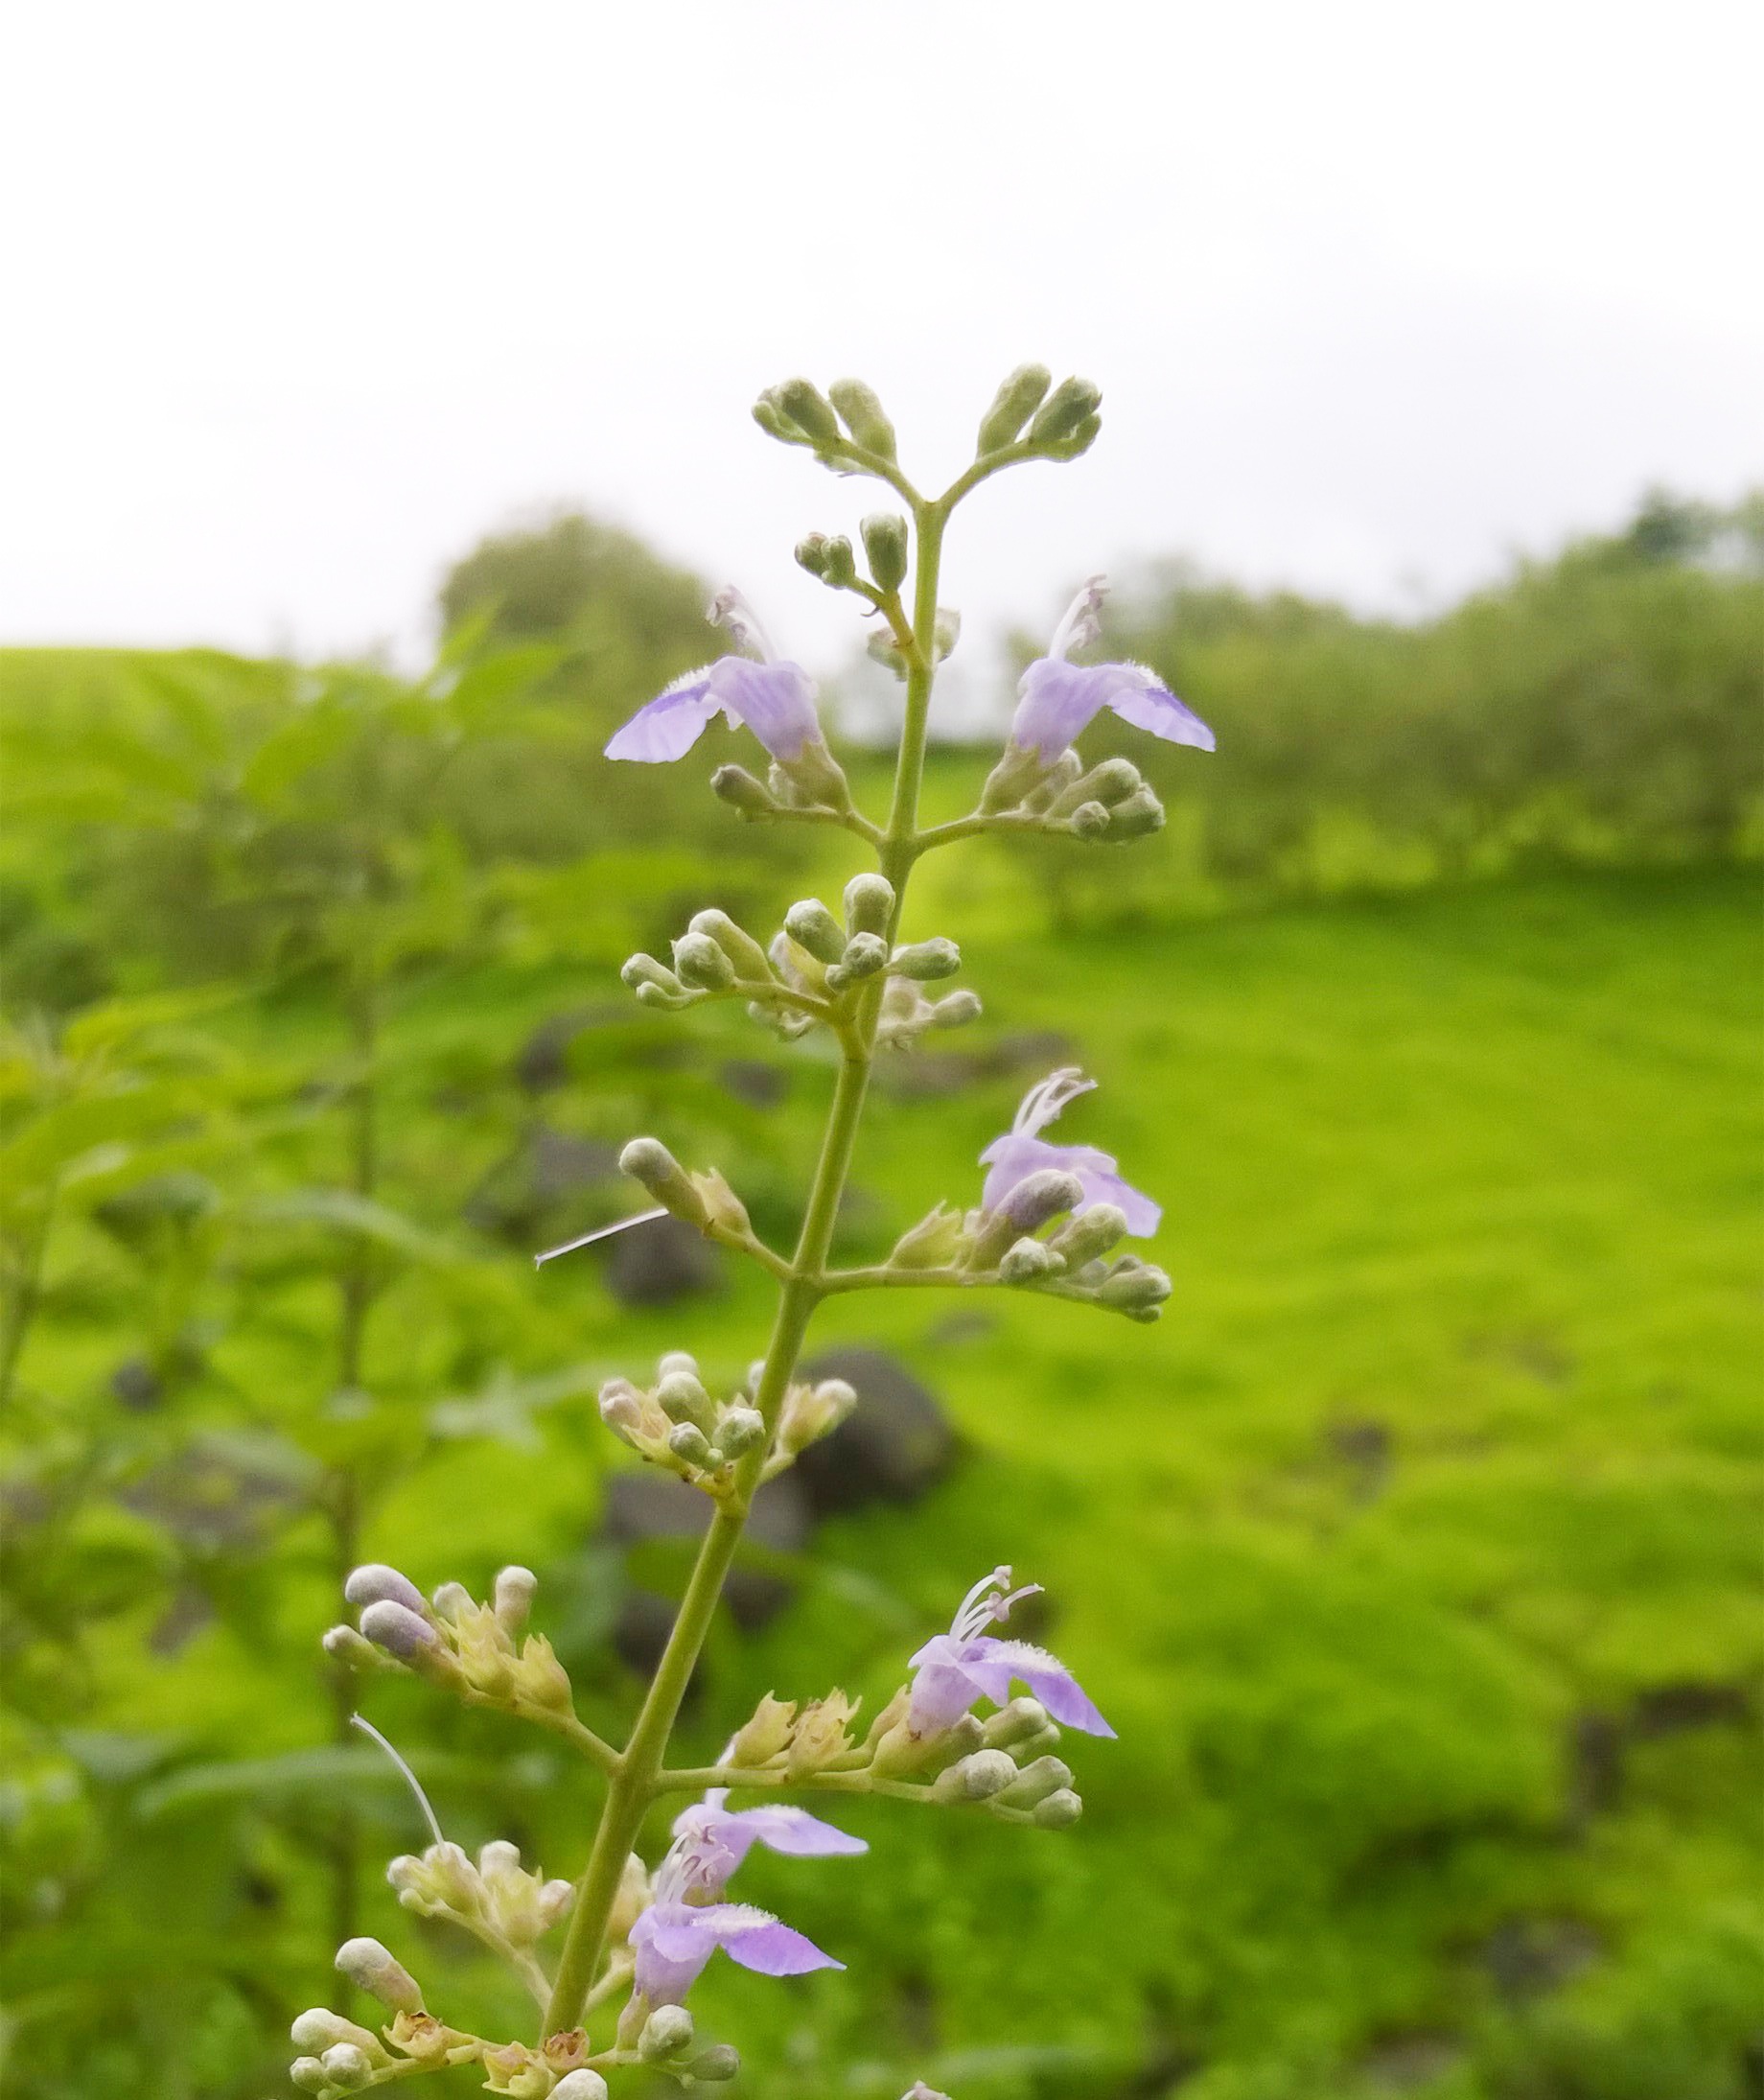
blossom, plant, meadow, flower, herb, produce, flora, wildflower, flowering plant, land plant